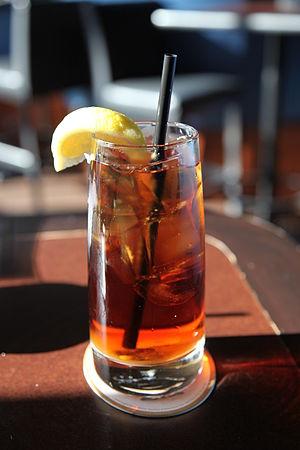
Le thé glacé ou thé froid ou ice tea ou iced tea est une recette cosmopolite de boisson rafraîchissante à base de thé froid ou glacé, variante du café glacé.
Le thé arrive pour la première fois aux États-Unis en 1647 par l'intermédiaire du commerçant hollandais Peter Stuyvesant à la colonie de La Nouvelle-Amsterdam.